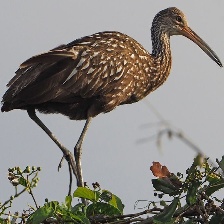
Species: LIMPKIN
Scientific name: ARAMUS GUARAUNA